Sir Charles Bunbury, 8th Baronet

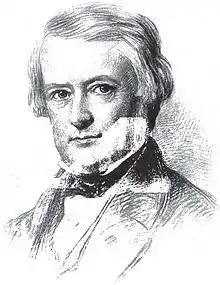
Charles Bunbury, by Eden Upton Eddis

Sir Charles James Fox Bunbury, 8th Baronet of Barton Hall, Suffolk, (4 February 1809 – 18 June 1886) was an English naturalist and Fellow of the Royal Society.